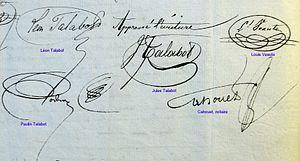
Archives nationales Paris Minutier central des notaires parisiens Cote MC/ET/XLVIII/687 Etude de Me Augustin Barthélemy CAHOUET Statuts de la Compagnie des mines de la Grand'Combe et des chemins de fer du Gard 10 mai 1836
La Compagnie des Mines de la Grand’Combe et des chemins de fer du Gard est une société qui construisit et exploita une ligne de chemin de fer des mines de La Grand’Combe, dans le Gard, au port de Beaucaire, sur le Rhône.